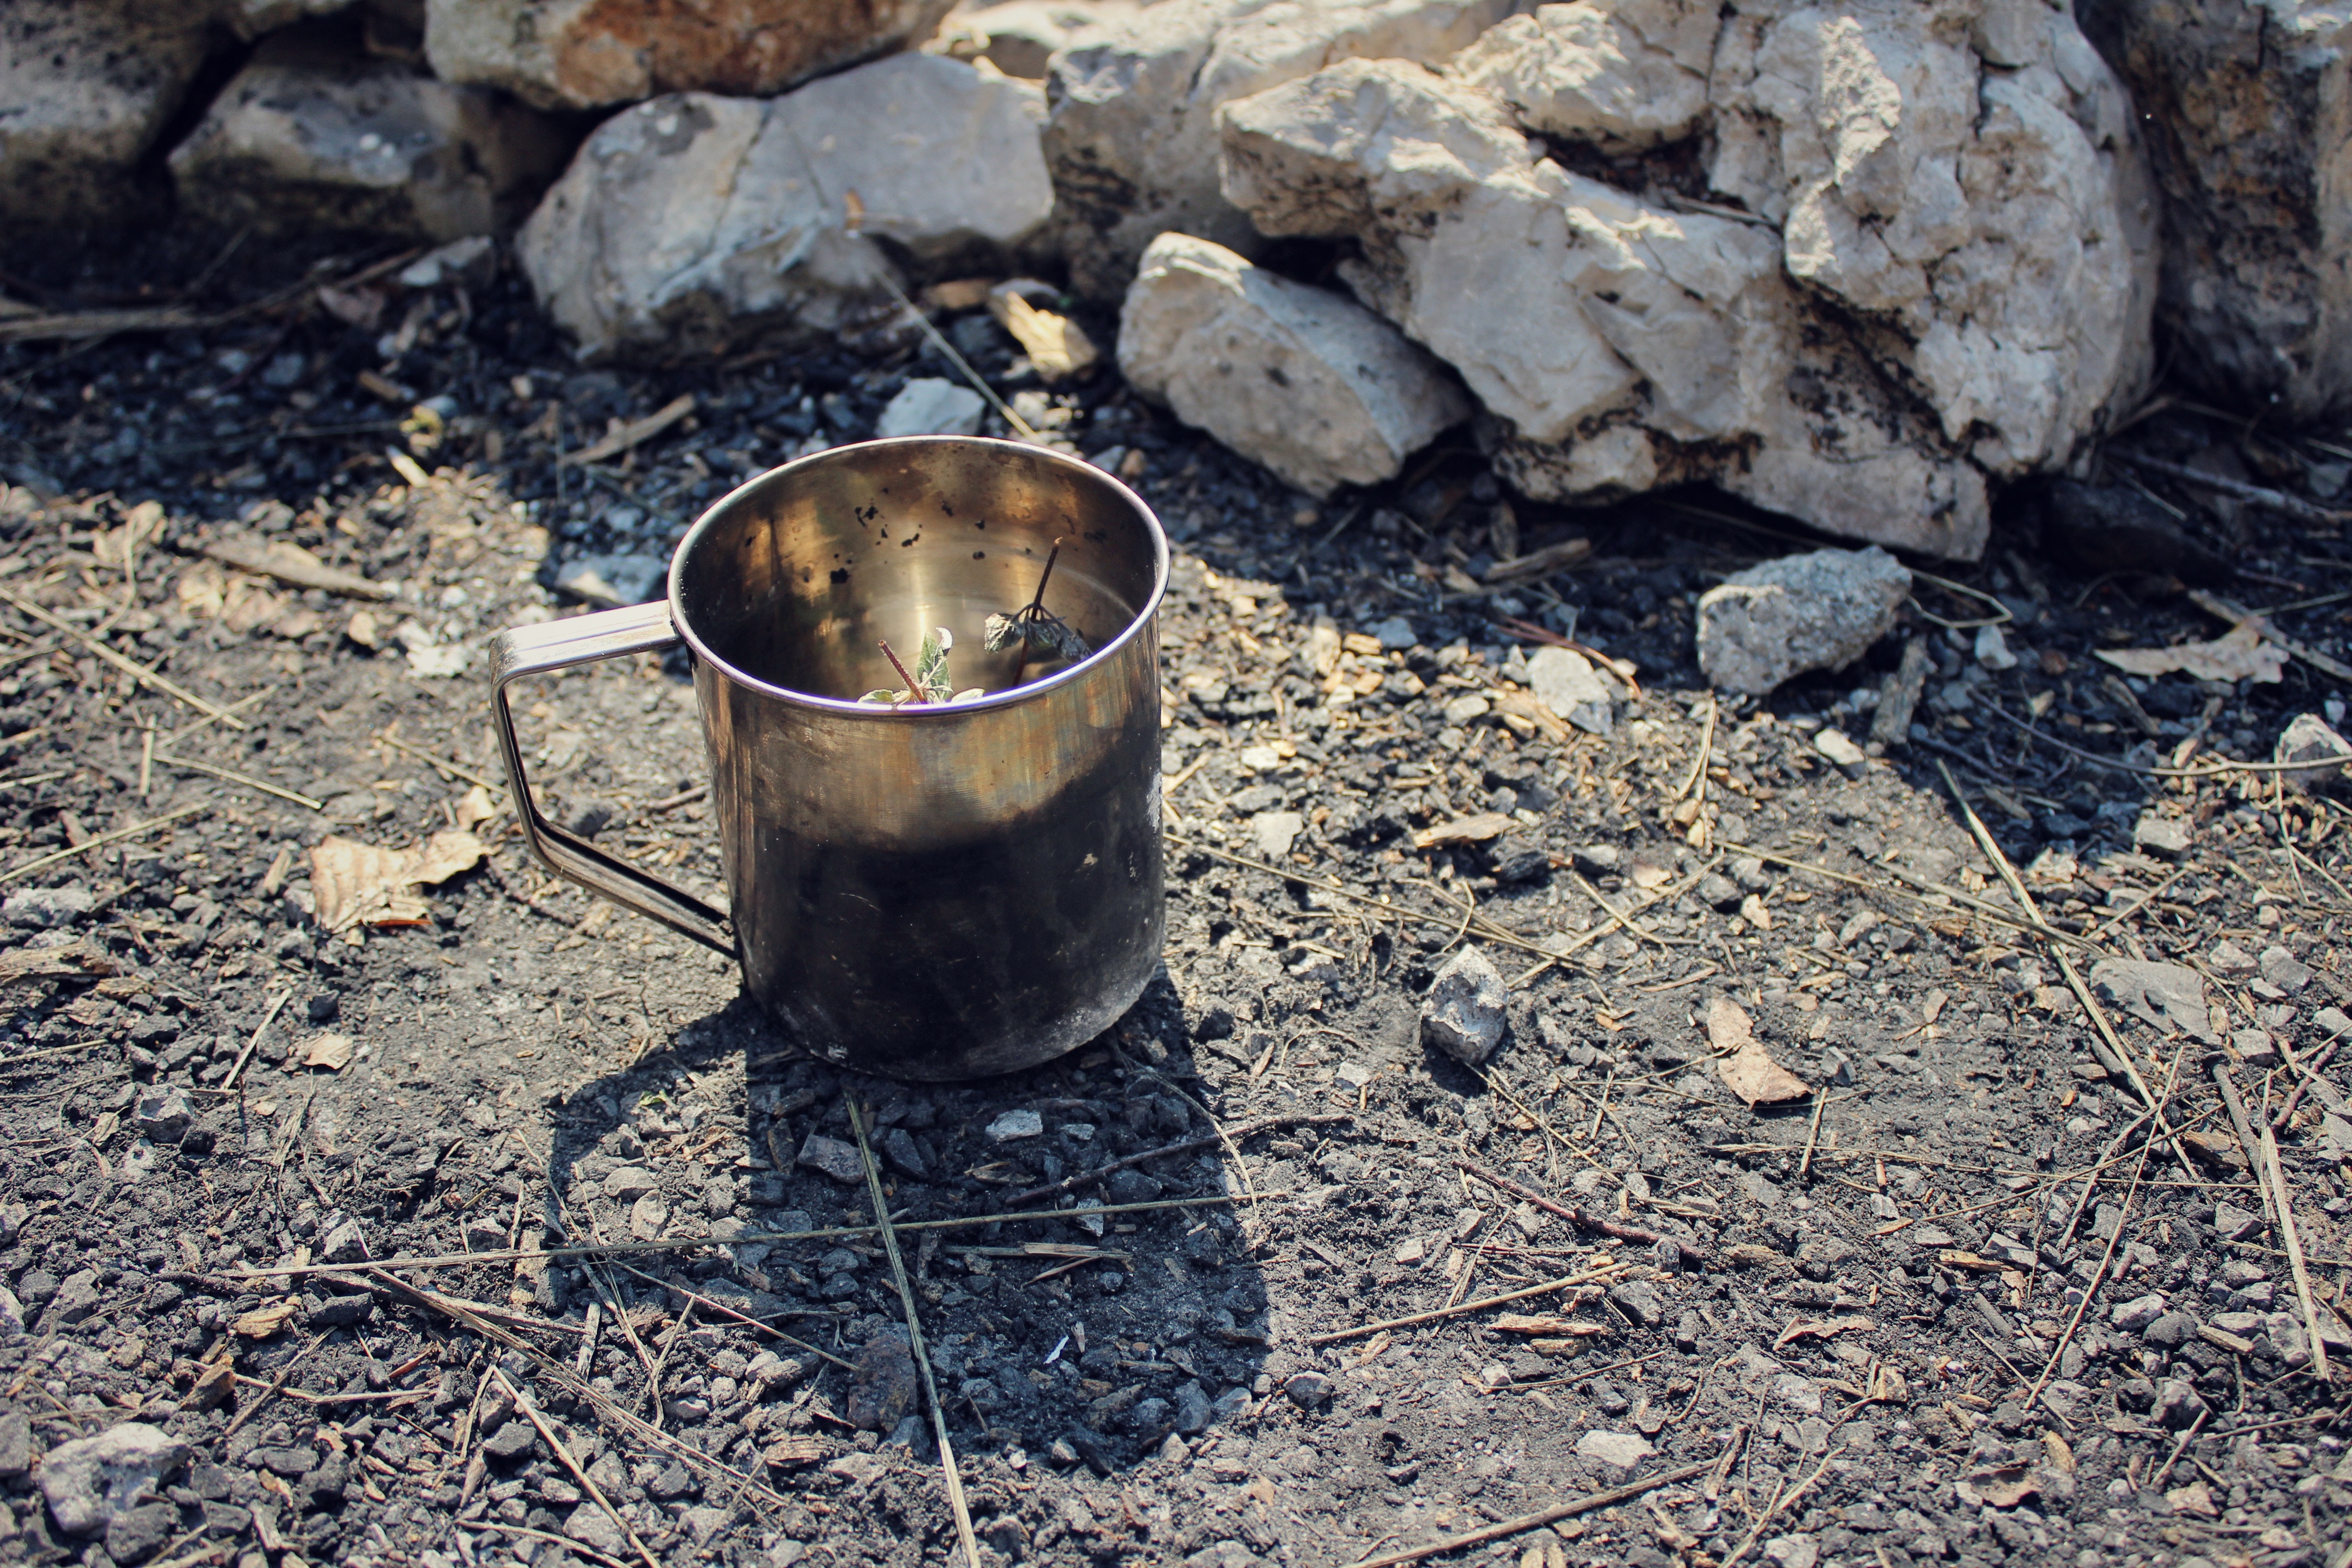
utensil, wood, tea, pot, cup, metal, soil, drink, camping, handle, outdoors, can, herbal